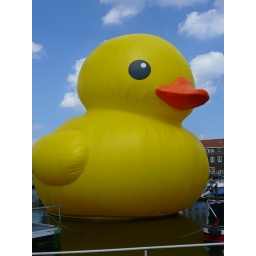
giant yellow duck in Hasselt